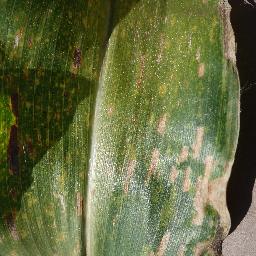
Label: Corn___Cercospora_leaf_spot Gray_leaf_spot